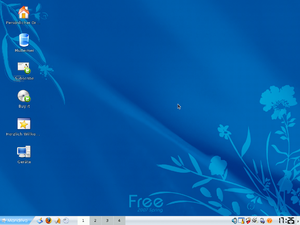
Mandriva 2007.1 est le nom donné à la 20ᵉ édition de la distribution linux Mandriva Linux. Spring signifie printemps. Cette version marque le retour au cycle de développement de 6 mois. Ce cycle a été interrompu après la sortie de Mandriva LE 2005.